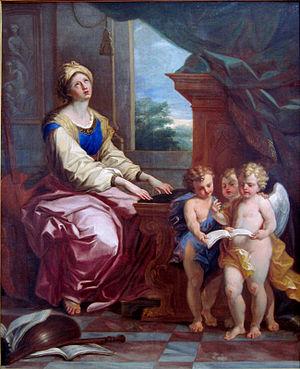
Sainte Cécile accompagnée de trois anges musiciens (peint pour l'église Saint Pierre de Lille du couvent des Récollets de Lille, rue des Arts (Lille)).
Arnould de Vuez est un peintre originaire de la Flandre, né à Saint-Omer en 1642 et mort à Lille en 1720. Il est actif à Lille de 1694 à 1720.
Le palais des Beaux-Arts de Lille est un musée municipal d'art et d'antiquités situé place de la République à Lille, dans la région Hauts-de-France. C'est l’un des plus grands musées de France et le plus grand musée des beaux-arts, en dehors de Paris, en nombre d'œuvres exposées.